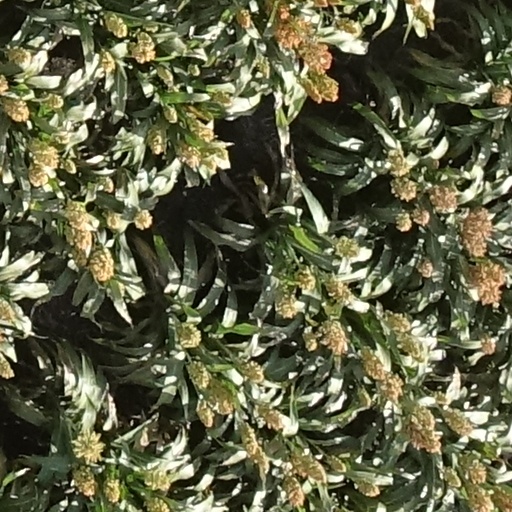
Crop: sorghum